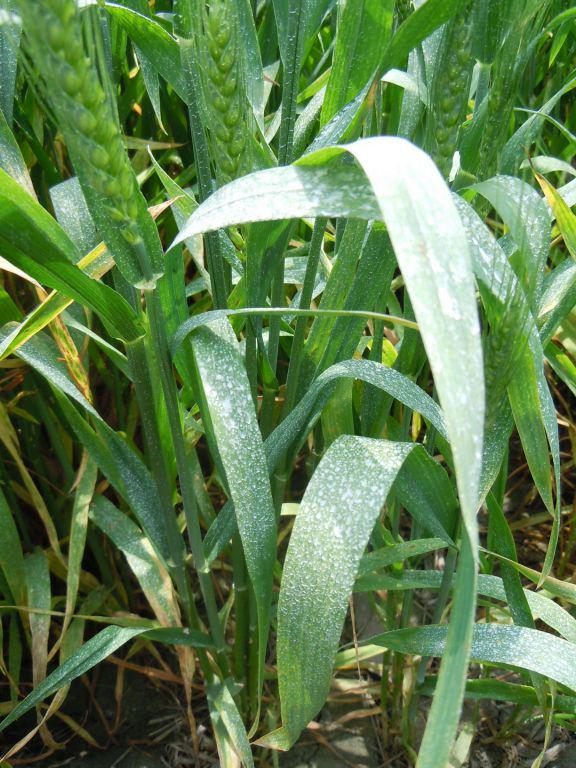
Plant: Wheat
Disease: wheat powdery mildew